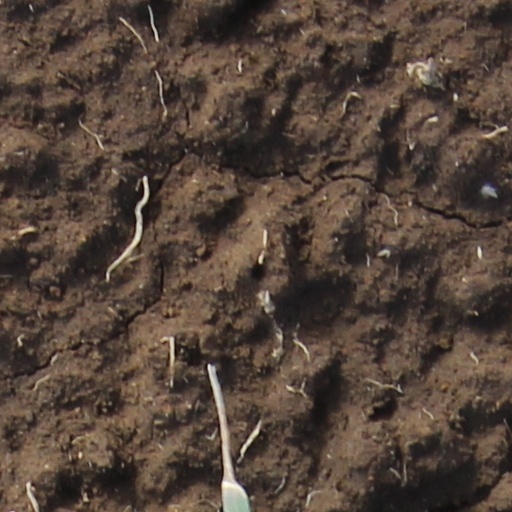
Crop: wheat